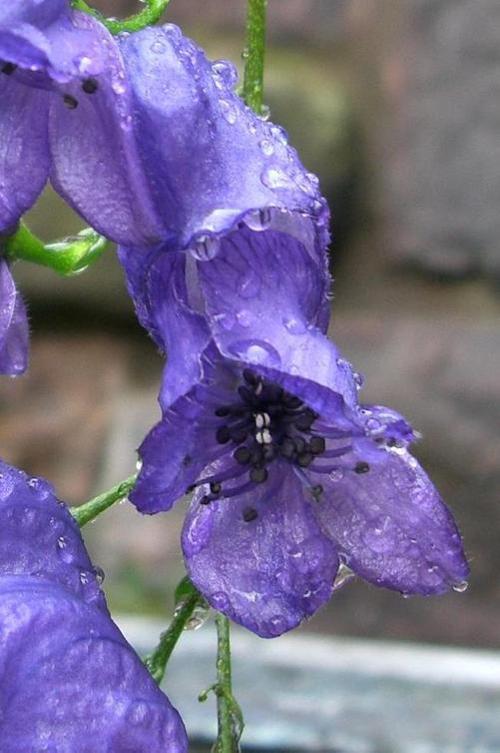
Label: monkshood